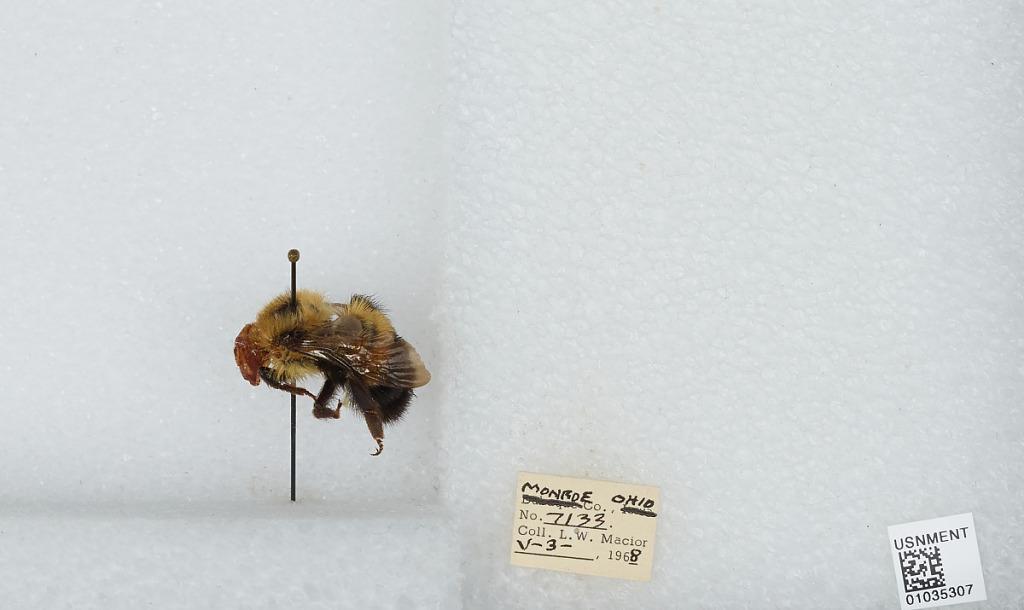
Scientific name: Bombus (Pyrobombus) vagans vagans Smith
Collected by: L. Macior
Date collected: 1968-5-3
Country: United States
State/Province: Ohio
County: Monroe
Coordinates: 39.73, -81.08